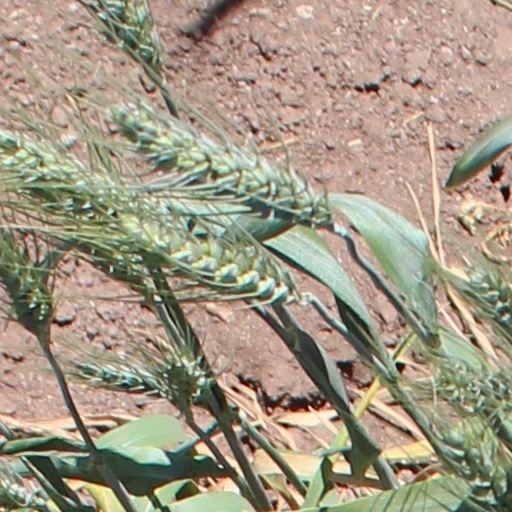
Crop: wheat